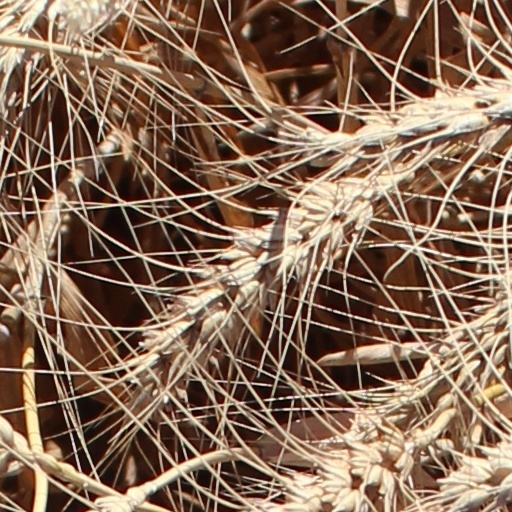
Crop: wheat